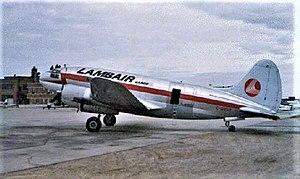
Le Curtiss C-46 Commando était un appareil de transport bimoteur américain conçu à l'origine comme un appareil commercial de haute altitude. Il fut à la place utilisé comme appareil de transport militaire pendant la Seconde Guerre mondiale, tant par l'United States Army Air Forces que par l'US Navy et l'US Marine Corps sous la désignation de R5C. Surnommé par ses pilotes « The Whale » ou « Curtiss Calamity », le C-46 servit dans un rôle similaire à celui de son homologue, le Douglas C-47 Skytrain, mais sans être produit à une si grande échelle.